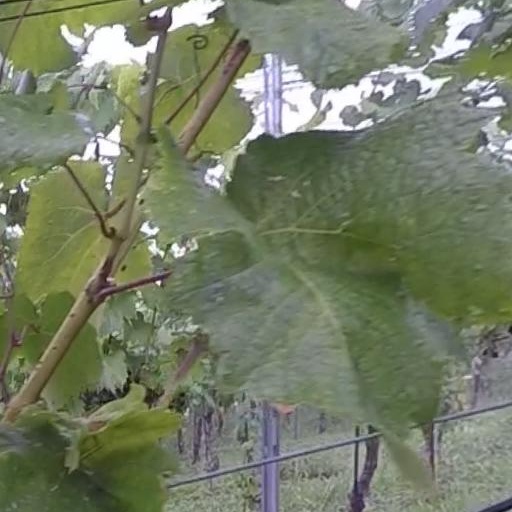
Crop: grape